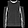
Label: Pullover